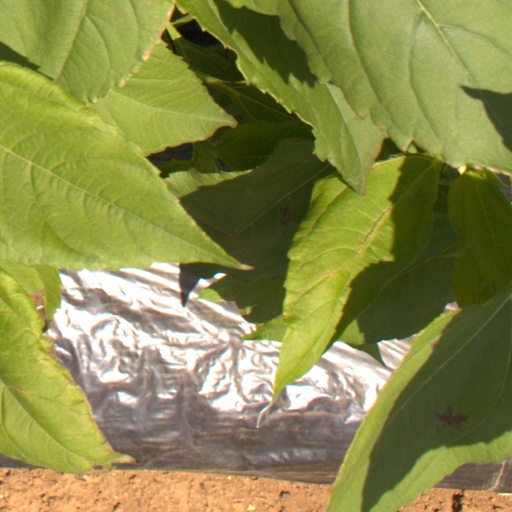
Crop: Jerusalem artichoke